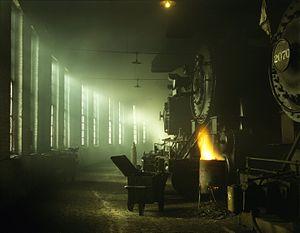
Locomotives à vapeur de la Chicago and North Western Railway dans une Rotonde de la gare de Triage de Chicago.